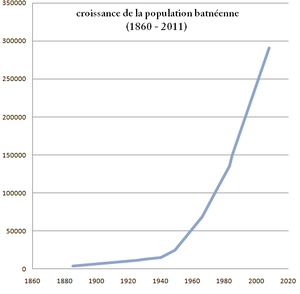
Croissance de la population batnéenne depuis le premier recensement en 1860.
Batna est une commune du Nord-Est de l'Algérie, située dans la région de l'Aurès. La ville dépend administrativement de la wilaya de Batna dont elle est le chef-lieu. Elle se trouve à 435 km au sud-est d'Alger et à 113 km au sud-ouest de Constantine.